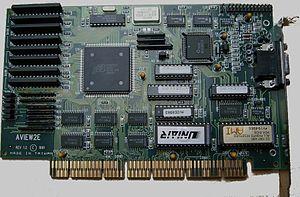
Le bus EISA est une évolution du bus ISA vers un bus de 32 bit. Ce standard est apparu en septembre 1988.